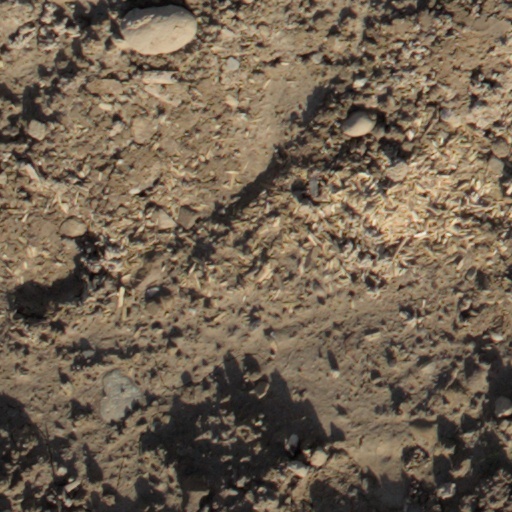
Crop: wheat